Mark Butler

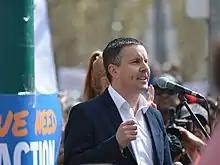
Butler at the People's Climate March in Melbourne in 2014

After the 2013 election, Bill Shorten named Butler as the Shadow Minister for the Environment.